Antoine-Louis Romanet

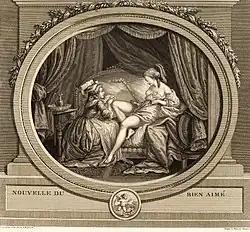
News from the Beloved; after a design by

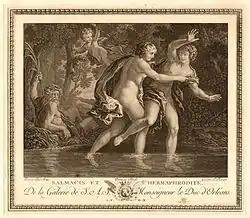
Salmacis and Hermaphrodite; after a painting by Matteis

Antoine-Louis Romanet (7 January 1742, Paris - 1 April 1807, Saint-Maurice) was a French engraver, designer, and miniaturist.